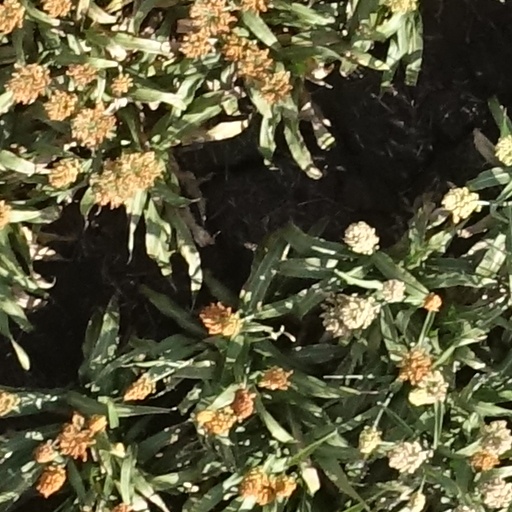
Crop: sorghum